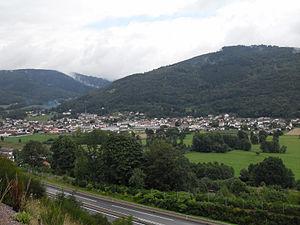
Rupt-sur-Moselle